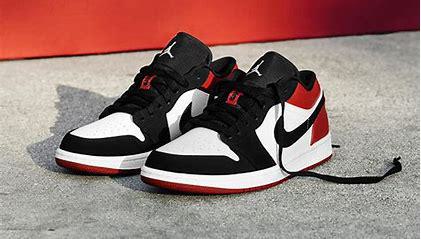
Brand: Nike
Model: 1